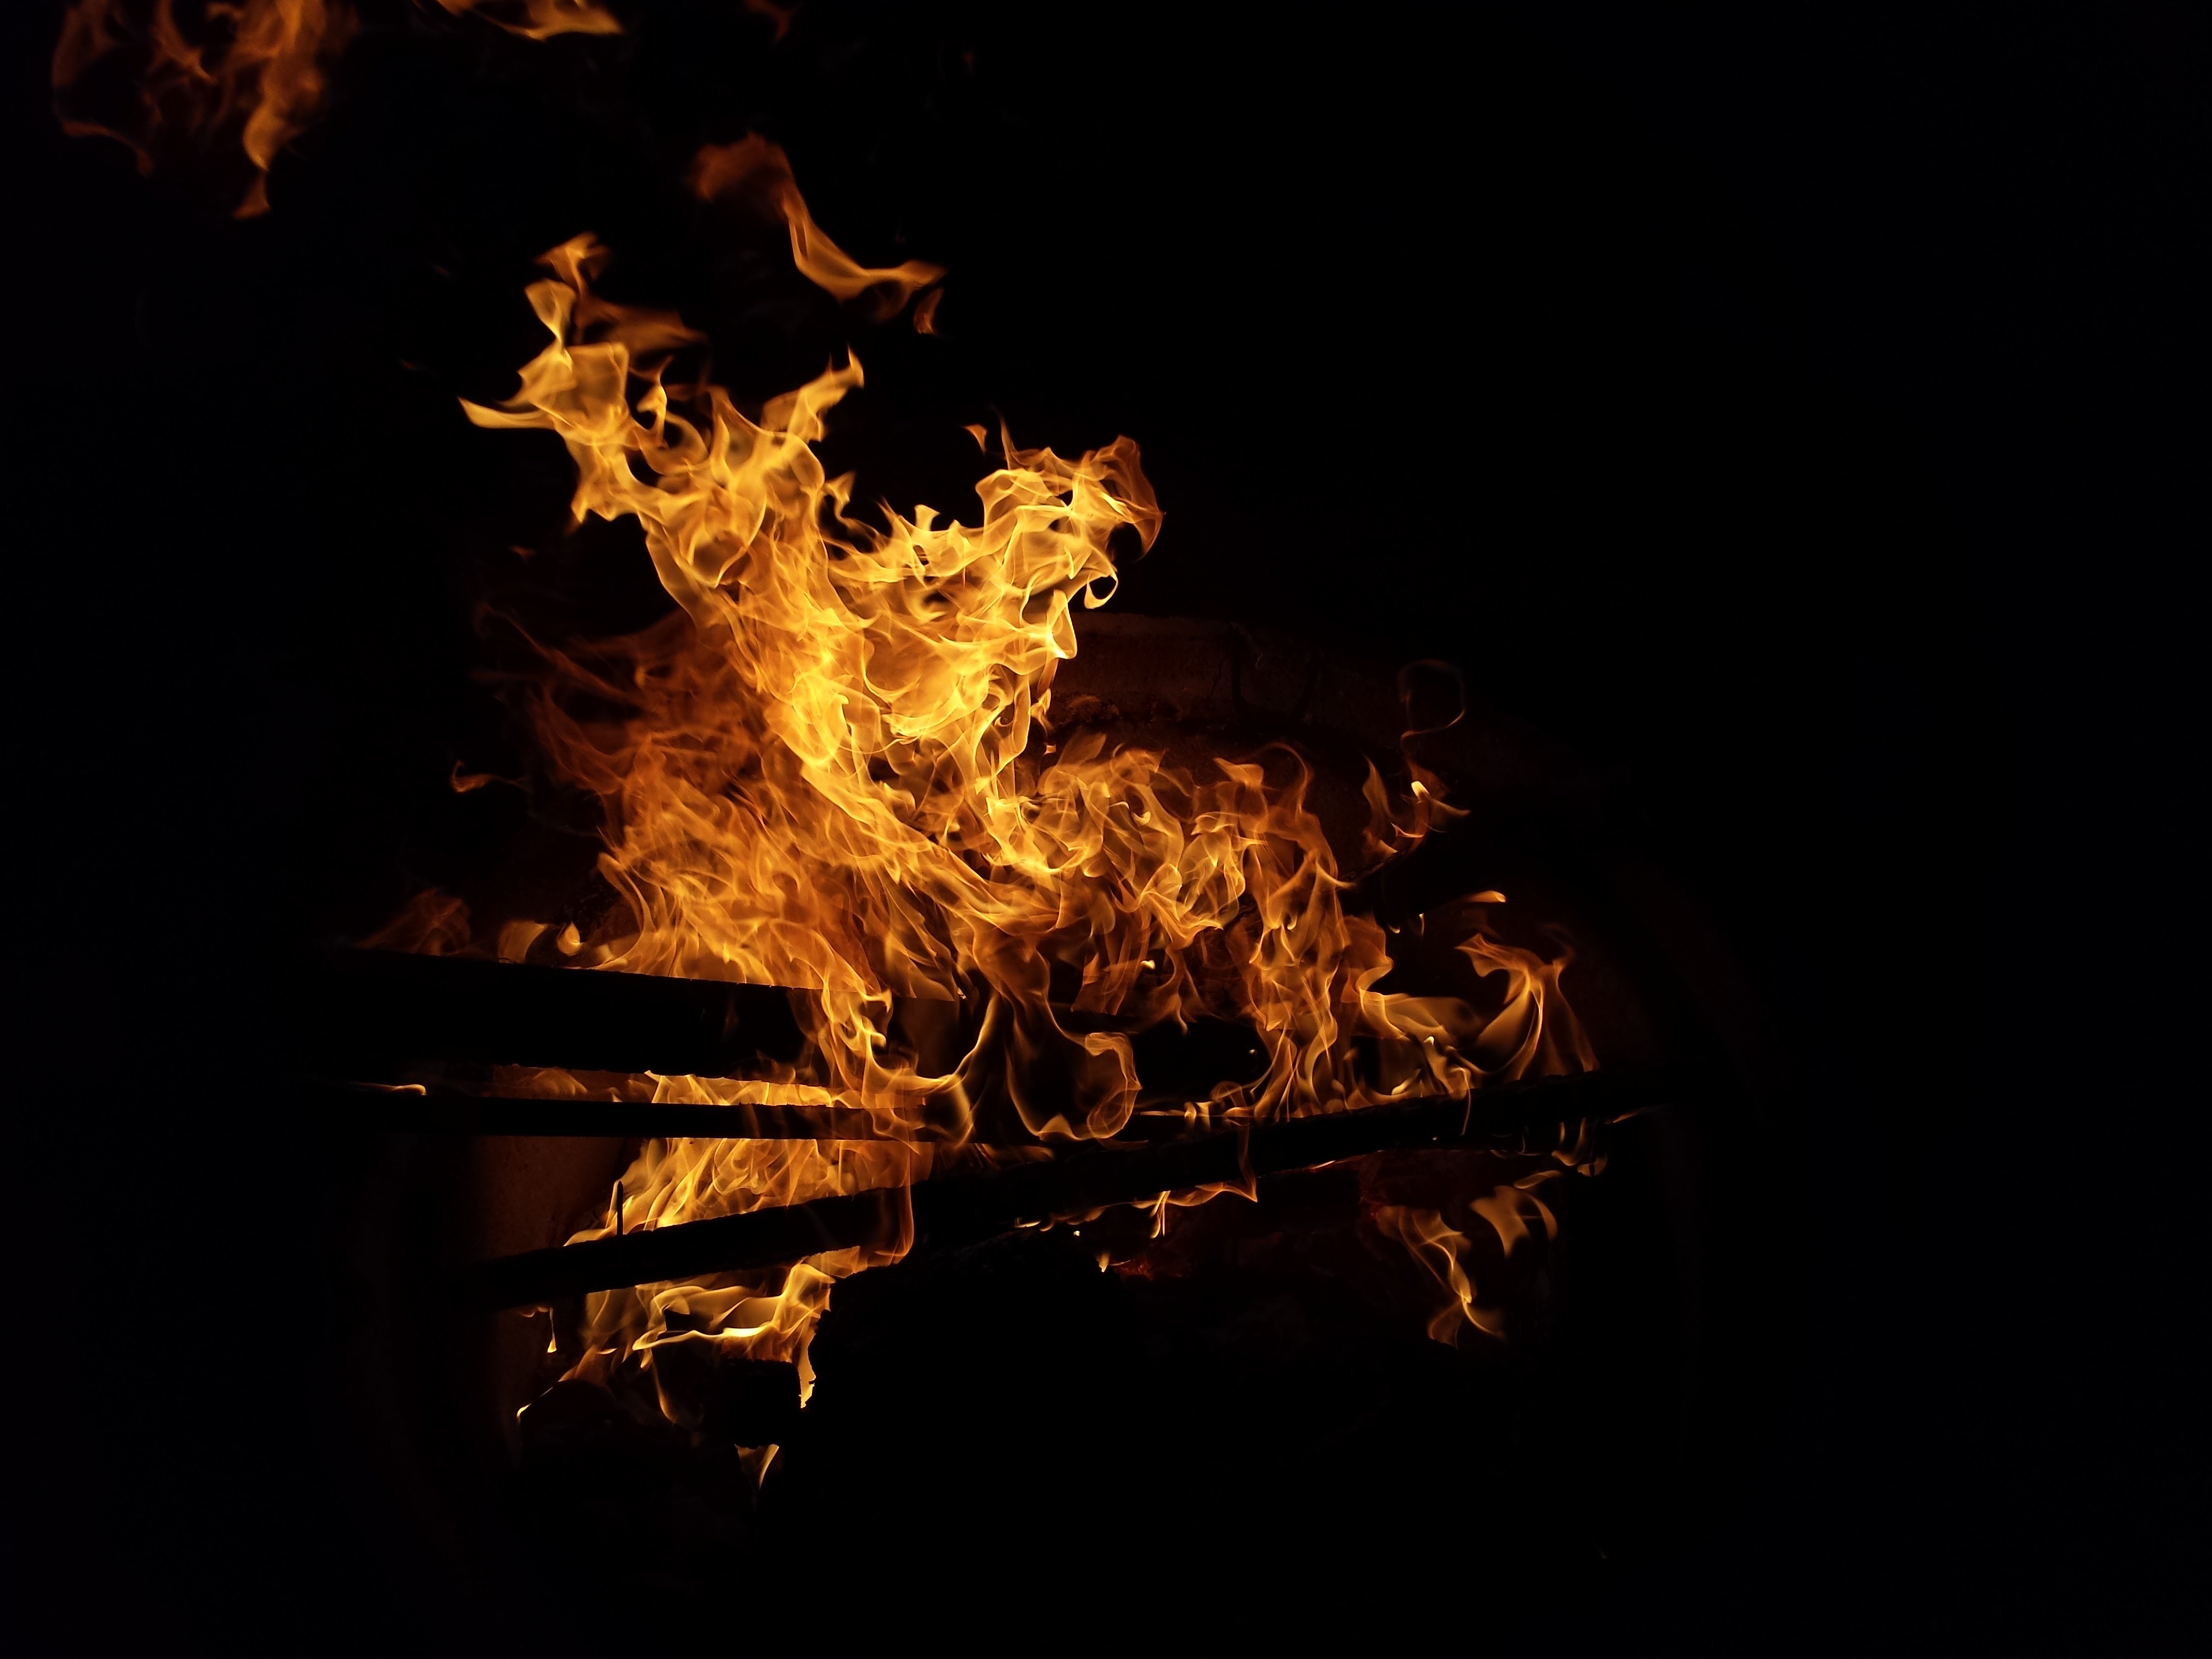
night, sparkler, flame, fire, darkness, campfire, bonfire, heat, an outbreak of, the flame